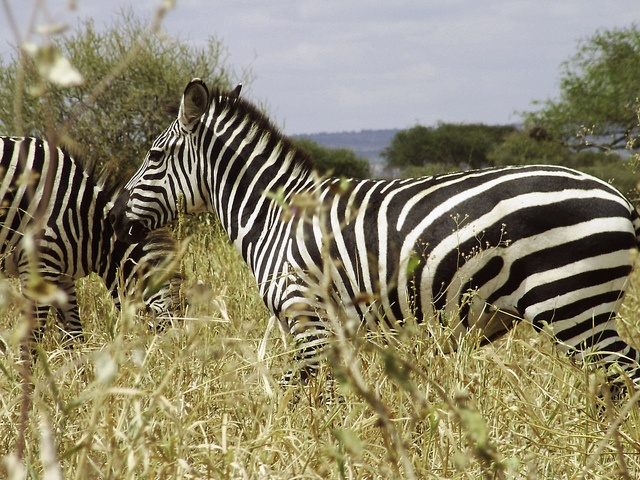
Two zebra standing next to each other on a grass covered plain.
A group of zebras on a field eating grass
A couple of zebra are standing amongst tall grass.
A zebra near another zebra in a grassy field.
an image of a herd of zebra grazing in the wilderness